Lambroughton

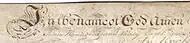

Armstrong's map of 1775 shows a Lamberton, Pont's map of the 17th century shows a Mains of Lambrochton, Arrowsmith in 1807 shows Lamberton, Ainslie's map of 1821 shows a Lambrieghtonend and finally Aitken's map of 1829 gives a Townhead of Lamberton, occupied by a Mr. Orr Esq. References to Lambroughtonend seem to be a confusion with the old farm of that name which was abandoned when East Lambroughton was built.